Philibert Tsiranana

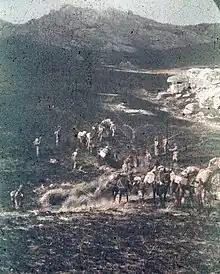
French military manoevres in Madagascar, 1960.

On 24 July 1959, Charles de Gaulle appointed four responsible African politicians, of whom Tsiranana was one, to the position of "Minister-Counsellor" of the French government for the affairs of the French Community. Tsiranana used his new powers to call for national sovereignty for Madagascar; de Gaulle accepted this. In February 1960, a Malagasy delegation led by André Resampa was sent to Paris to negotiate the transfer of power. Tsiranana insisted that all Malagasy organisations should be represented in this delegation, except for AKFM (which he deplored). On 2 April 1960, the Franco-Malagasy accords were signed by Prime Minister Michel Debré and President Tsiranana at the Hôtel Matignon. On 14 June, the Malagasy parliament unanimously accepted the accords. On 26 June, Madagascar became independent.